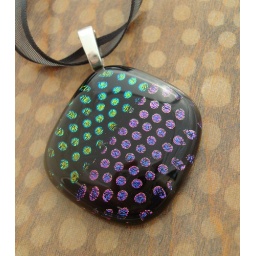
Superfun Dichroic glass in a green &amp;amp; purple polka dot pattern, too cute!